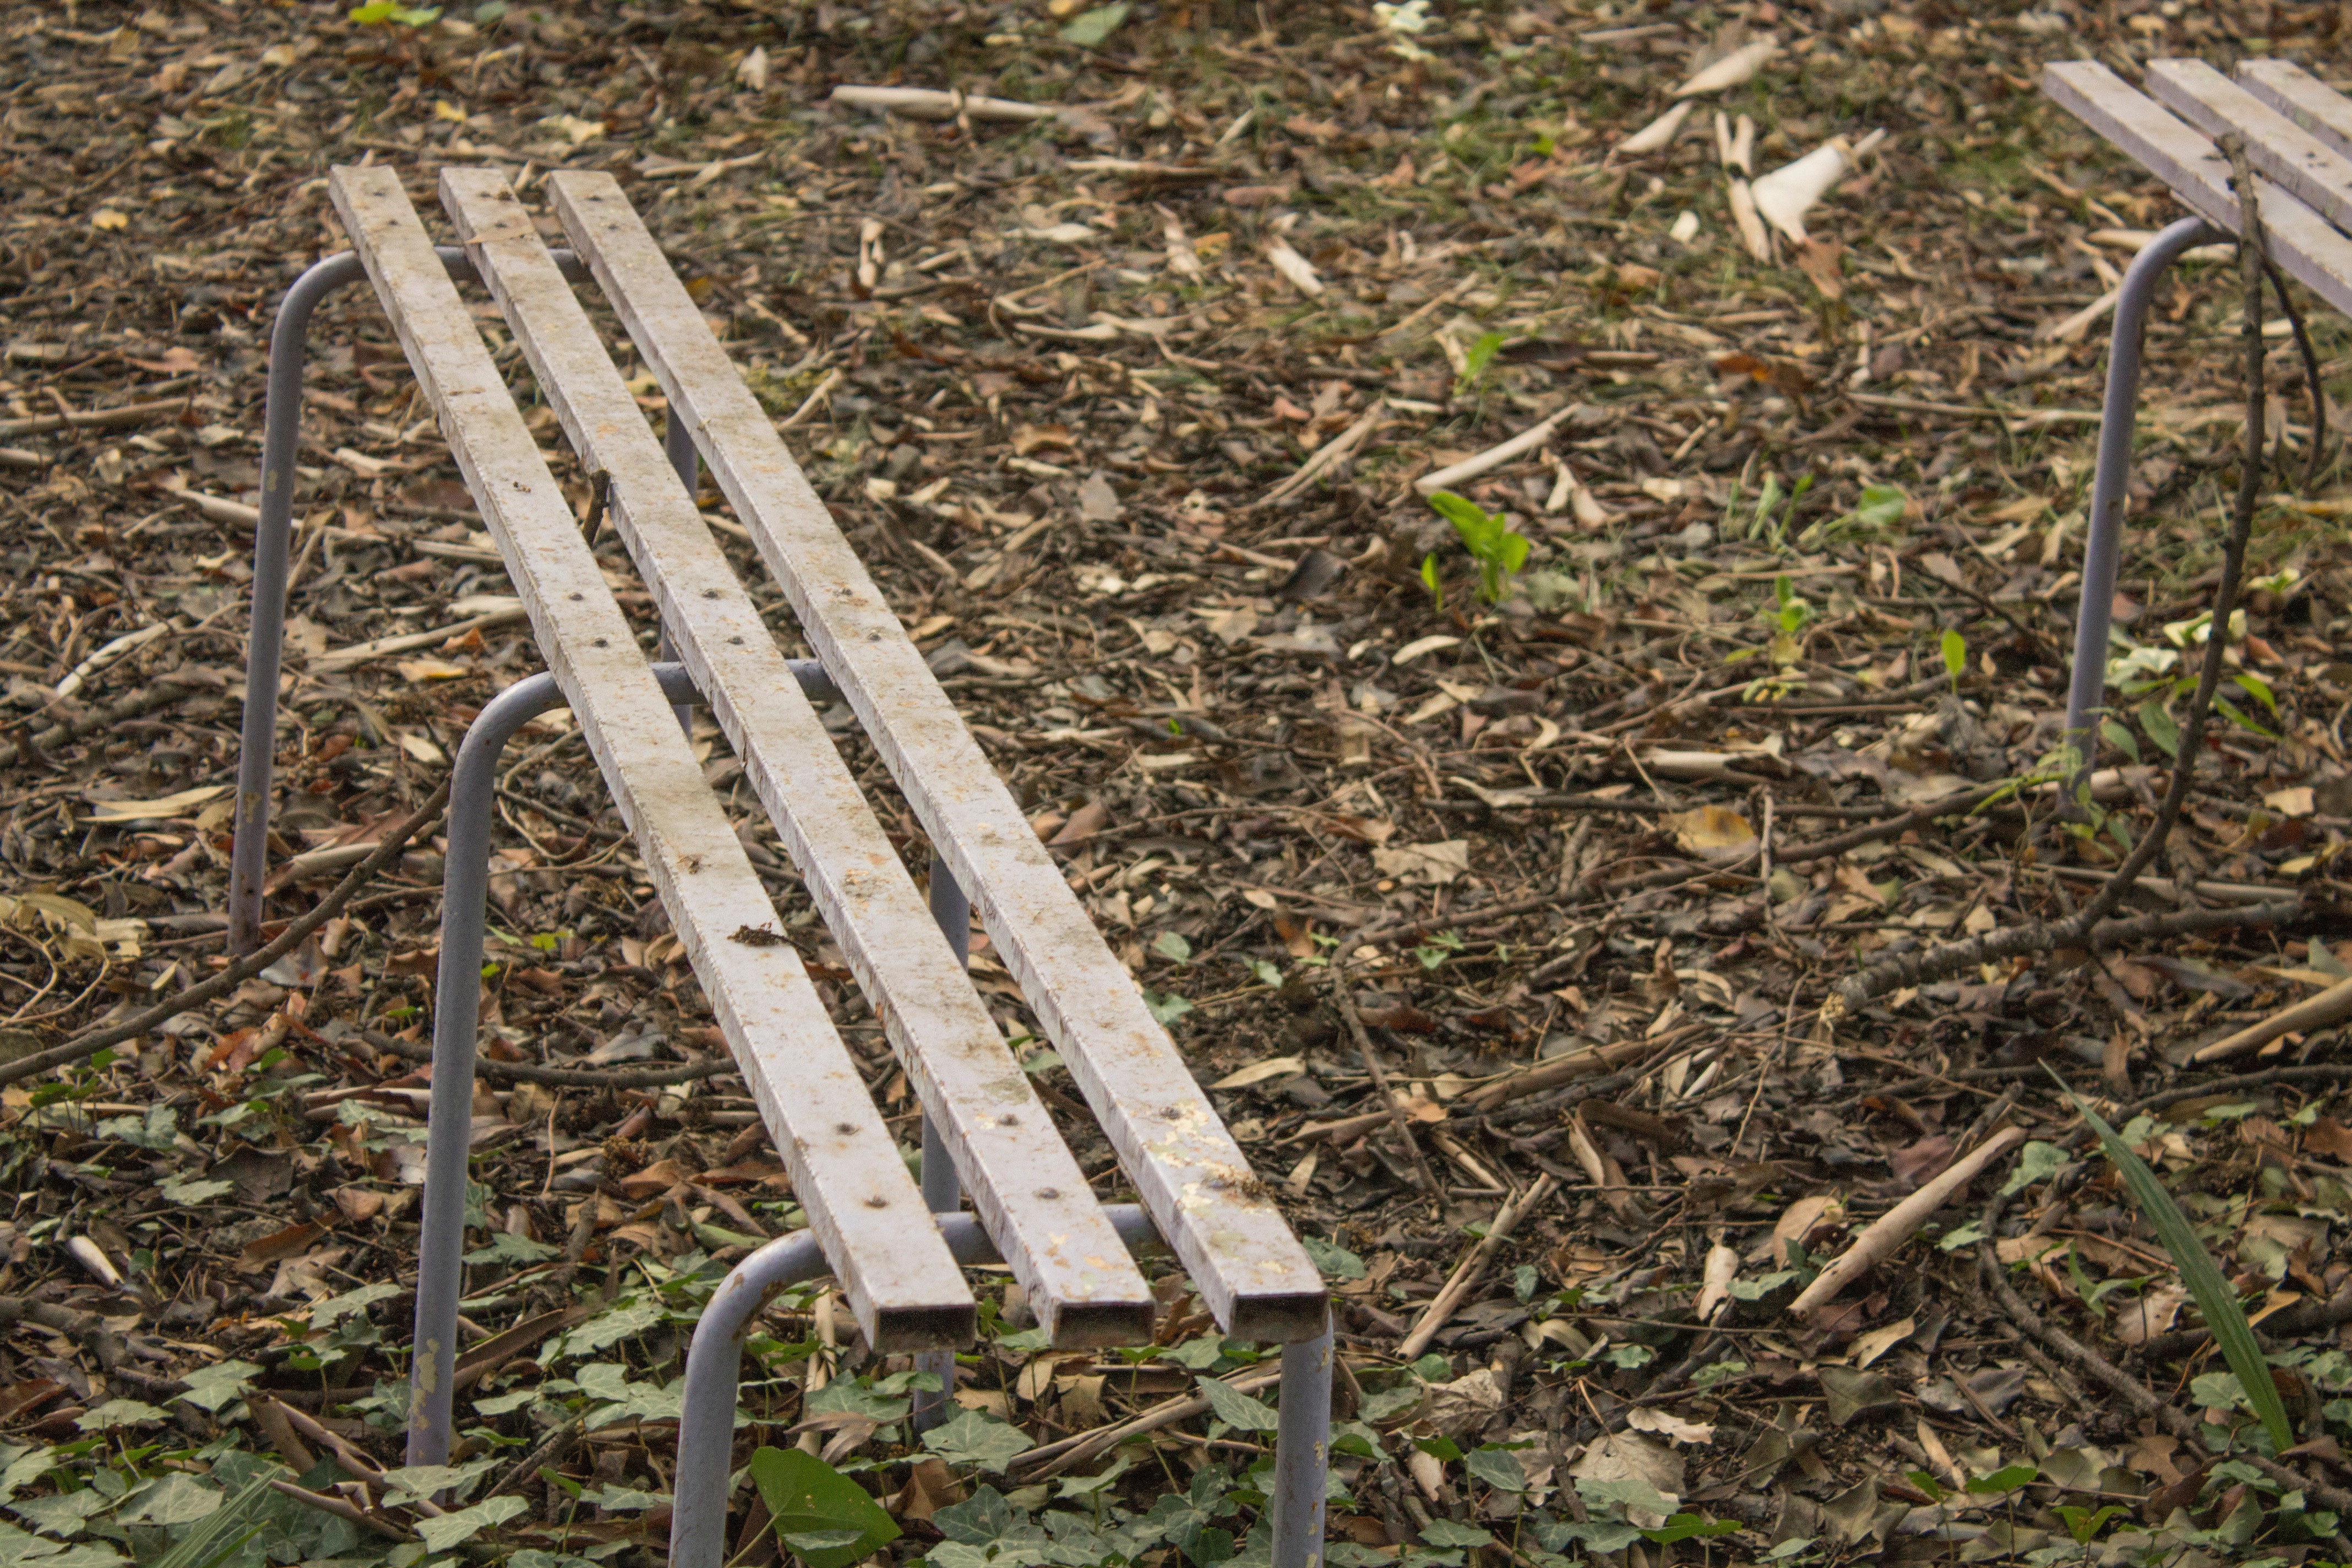
grass, wood, track, lawn, soil, agriculture